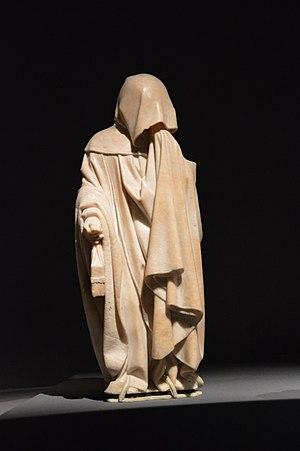
Pleurant du Tombeau de Jean sans Peur, duc de Bourgogne, et de Marguerite de Bavière. No 51.
Juan de la Huerta, dit Jean de la Huerta est un sculpteur espagnol originaire de Daroca en Aragon, essentiellement actif dans le duché de Bourgogne.